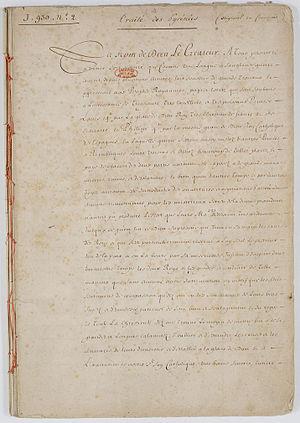
Traité des Pyrénées signé par le cardinal Mazarin et Luis de Haro et mettant fin à la guerre entre la France et l'Espagne qui durait depuis 24 Ans.
Luis Menéndez de Haro y Sotomayor est un militaire et un homme politique espagnol, fils de Diego de Haro, marquis de Carpio, et de Francisca de Guzmán, sœur de Gaspar de Guzmán, comte d'Olivares.
Le traité des Pyrénées formalise une paix conclue entre la couronne d'Espagne et la France à l'issue de la guerre franco-espagnole, commencée en 1635 dans le cadre de la guerre de Trente Ans, et ayant continué durant la Fronde.